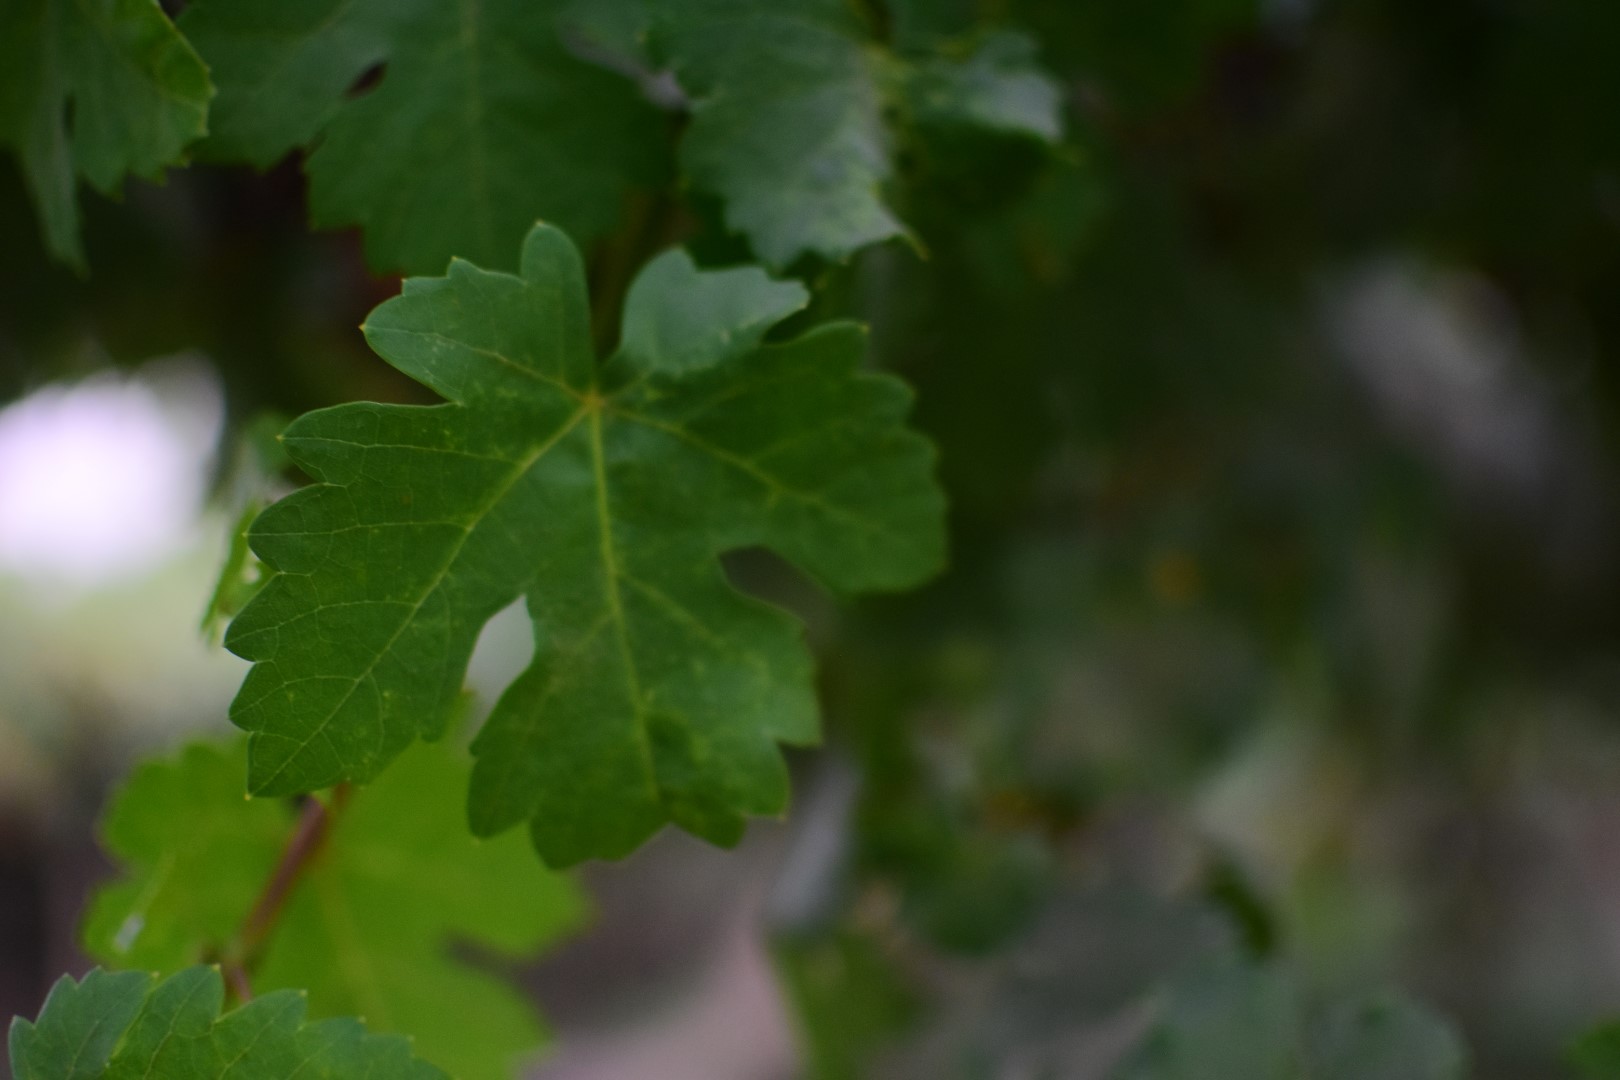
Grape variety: Shdah